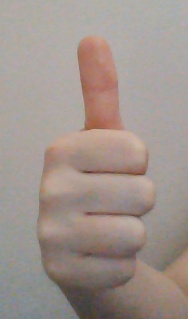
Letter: aleff